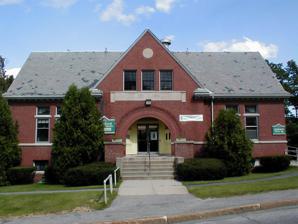
Building: Rumford Public Library
Country: United States of America
Year built: 1903
United States historic place Rumford Public Library U.S. National Register of Historic Places Show map of Maine Show map of the United States Location Rumford Ave., Rumford, Maine Coordinates 44°32′49″N 70°32′58″W / 44.54694°N 70.54944°W / 44.54694; -70.54944 Area less than one acre Built 1903 ( 1903 ) Architect John Calvin Stevens Architectural style Romanesque MPS Maine Public Libraries MPS NRHP reference No. 88003023 Added to NRHP January 5, 1989 The Rumford Public Library is a library in Rumford, Maine . The building it is in was designed by Maine architect John Calvin Stevens and was built with a funding grant from Andrew Carnegie in 1903. The architecturally distinguished building was listed on the National Register of Historic Places in 1989. Architecture The original portion of the Rumford library is a 1 + 1 ⁄ 2 -story red brick structure with a side- gable roof . Its Romanesque styling is most pronounced in its projecting entry pavilion , a gable-roofed section centered on the middle third of the main facade that has a large round arch, in which the entrance is recessed. A rectangular stone panel above the arch identifies the building, and there are a trio of sash windows above that, with a small round stone panel near the peak of the gable. A belt course of stone separates the main floor from the raised basement, which is also finished in brick. A modern addition was added to the original block in 1969. The main entry of the library leads into a vestibule , and then a centrally-positioned circulation desk, with reading rooms to either side, and stacks in the modern addition to the rear. The reading areas are decorated with dark-stained window trim, vertical wainscoting , and a fireplace with a bracketed mantel in the north room. History The first library established in the Rumford area was a private circulating collection of 1,000 volumes established by A. Z. Cates. A campaign for a permanent public library was enhanced by a $10,000 grant from the Carnegie Foundation in 1903, with the gift of shelving and books by local industrialist Hugh J. Chisholm . The library building was designed by the Portland architect John Calvin Stevens , who designed a number of public library buildings throughout the state. See also List of Carnegie libraries in Maine National Register of Historic Places listings in Oxford County, Maine References